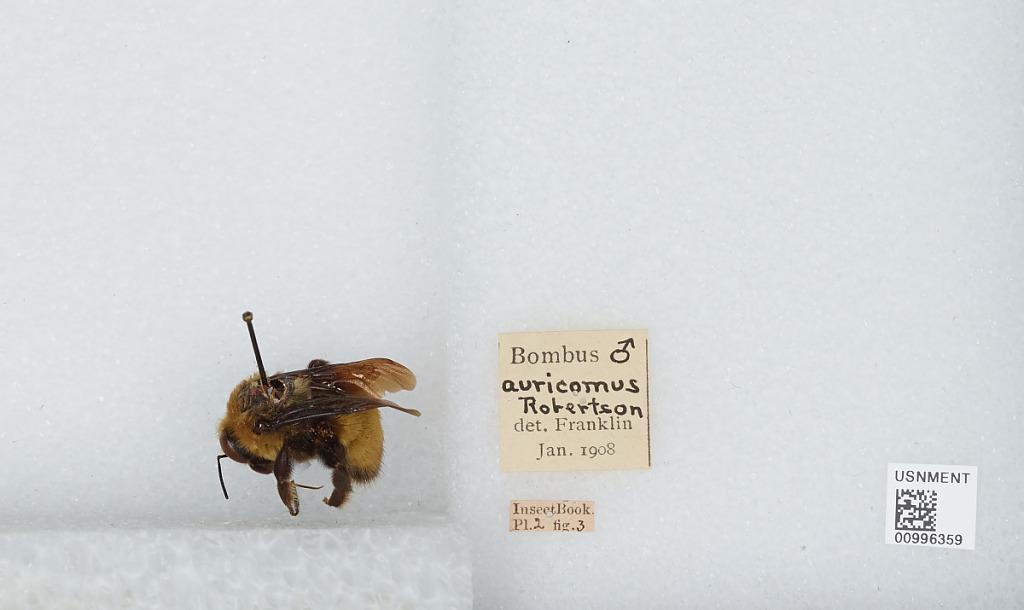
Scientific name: Bombus (Bombias) auricomus (Robertson)
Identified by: Franklin